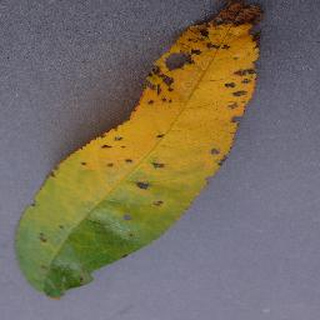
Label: peach_bacterial_spot